Trombone

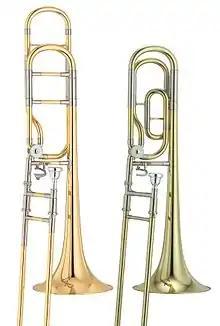
F attachment tubing: open wrap, "left"; traditional wrap, "right".

With the rise of recorded music and music schools, orchestral trombone sections around the world began to have a more consistent idea of a standard trombone sound. In the 1940s, British orchestras abandoned the use of small bore tenors and G basses in favor of the American/German choice of large bore tenors and B basses. French orchestras did the same in the 1960s.